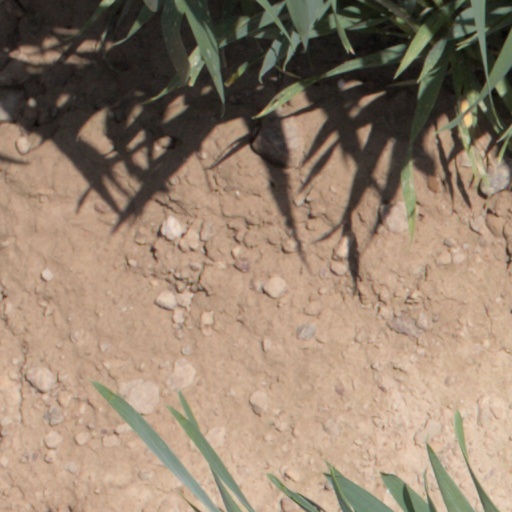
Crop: wheat